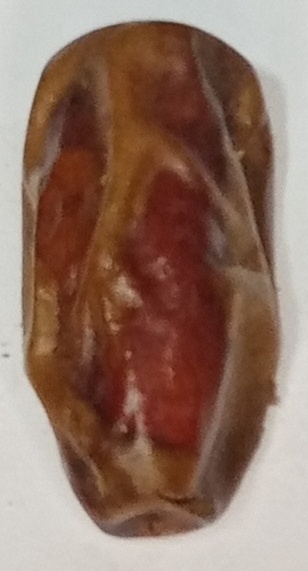
Variety: gajar
Size: small
Grade: grade-3